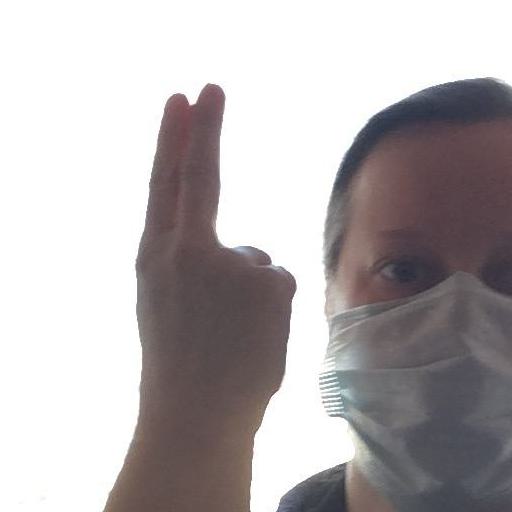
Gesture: two_up_inverted